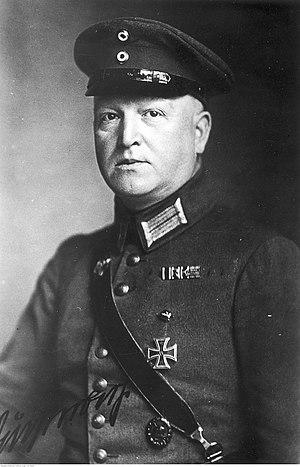
Theodor Duesterberg est une personnalité politique allemande sous la république de Weimar.